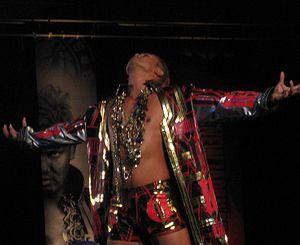
Kazuchika Okada, né le 8 novembre 1987 à Anjō, est un catcheur japonais qui travaille actuellement à la New Japan Pro Wrestling.